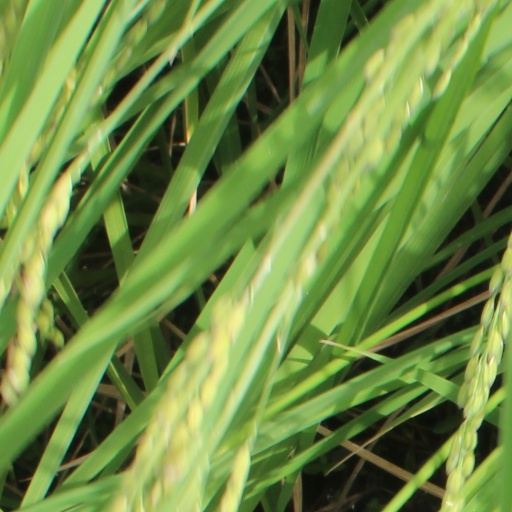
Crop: rice